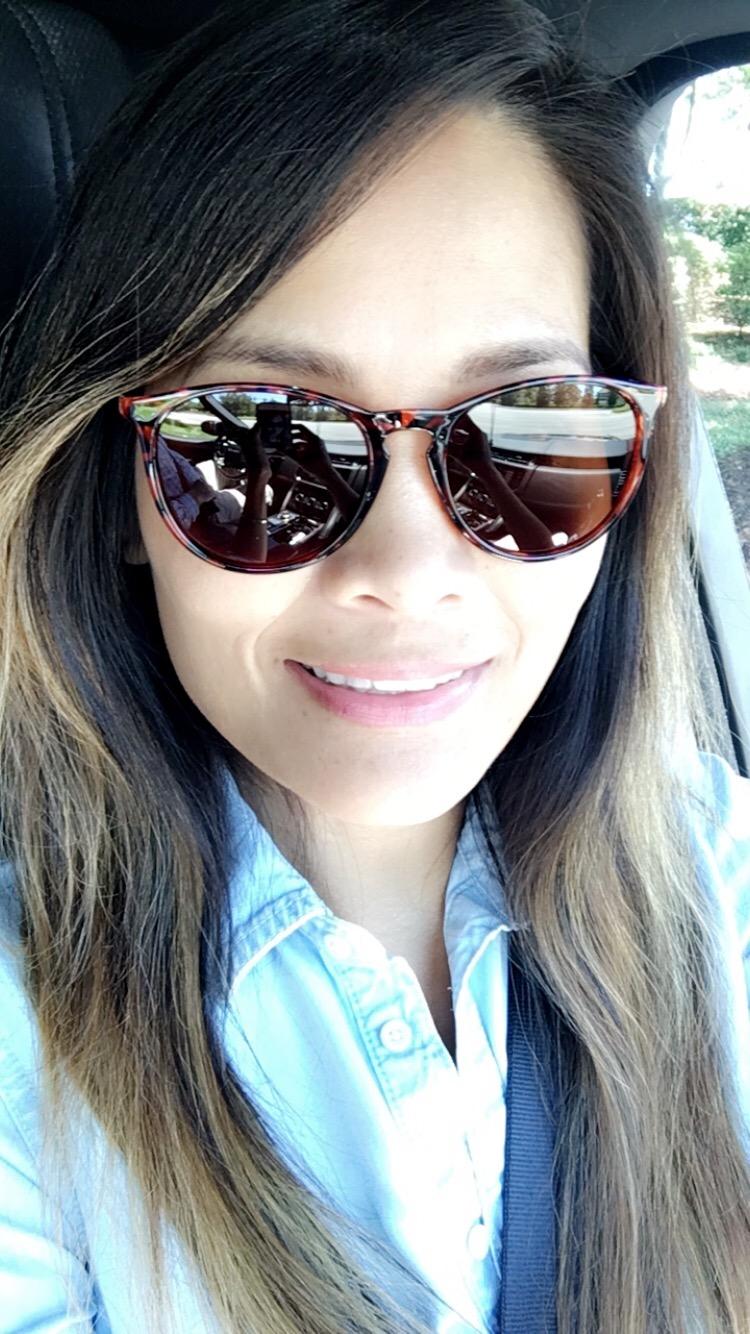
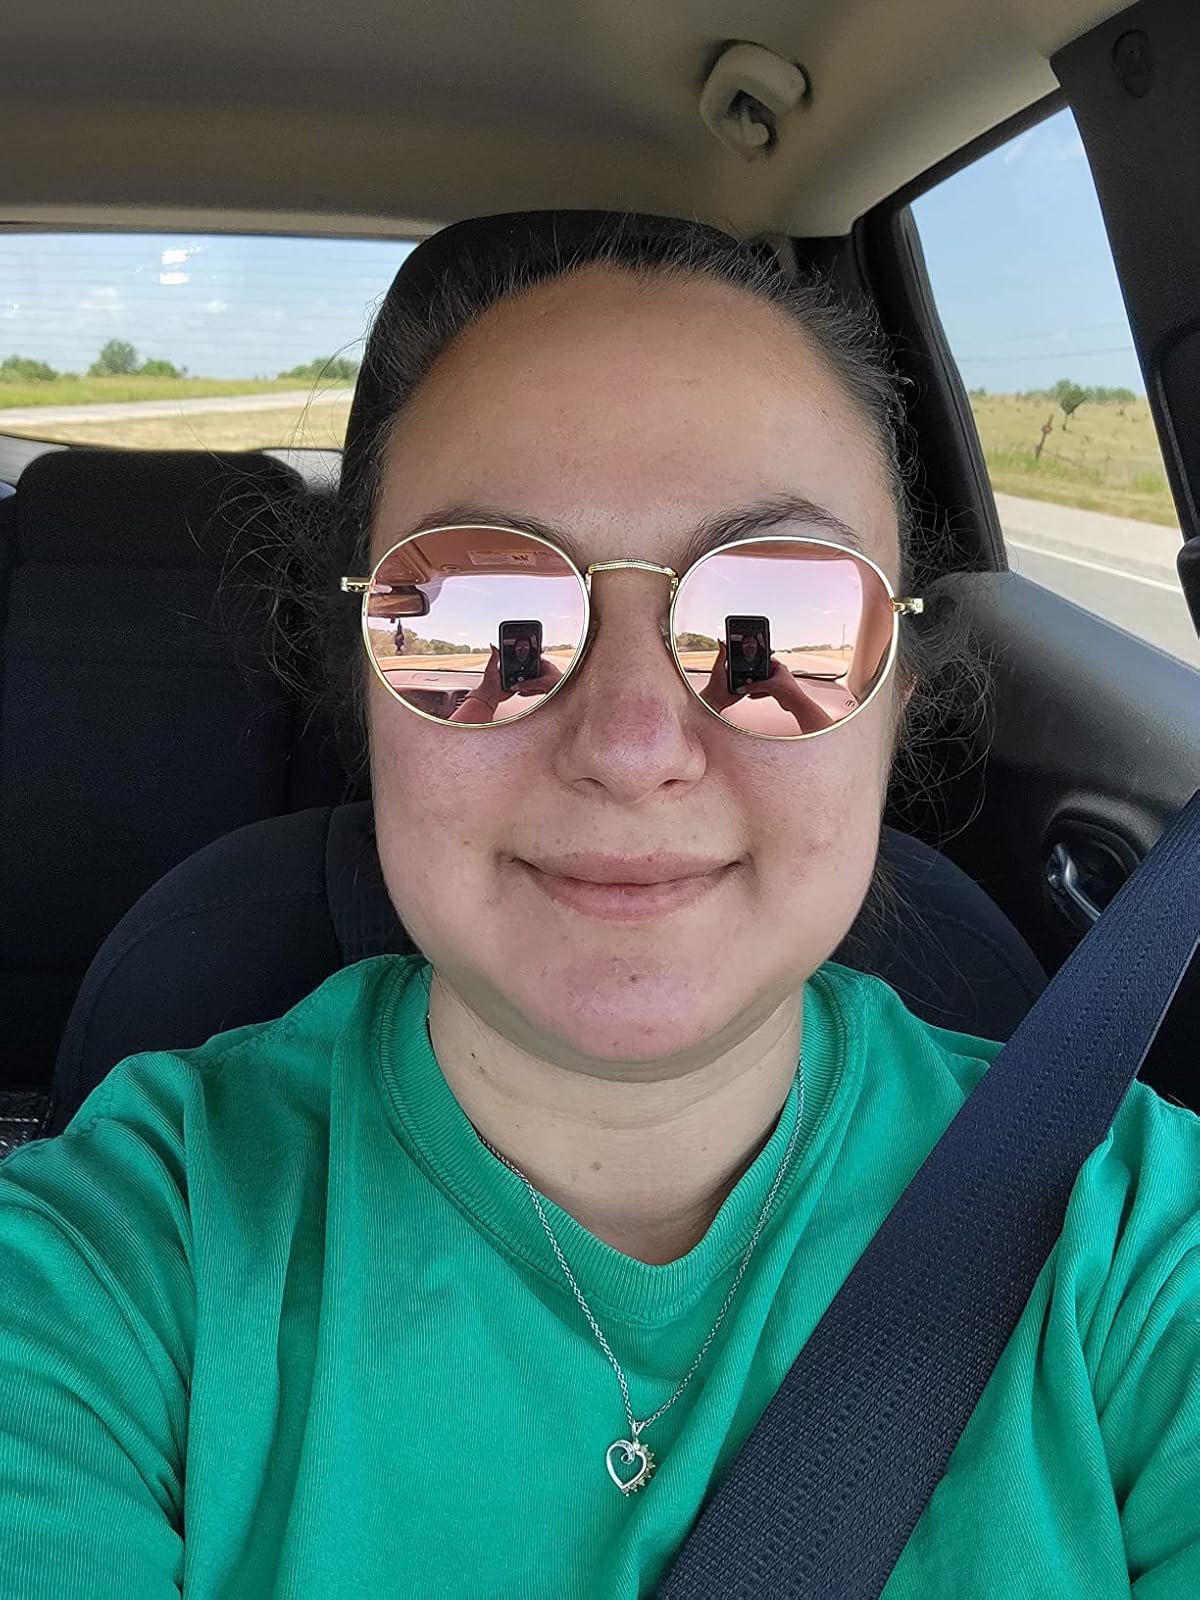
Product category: accessories_sunglasses
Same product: no